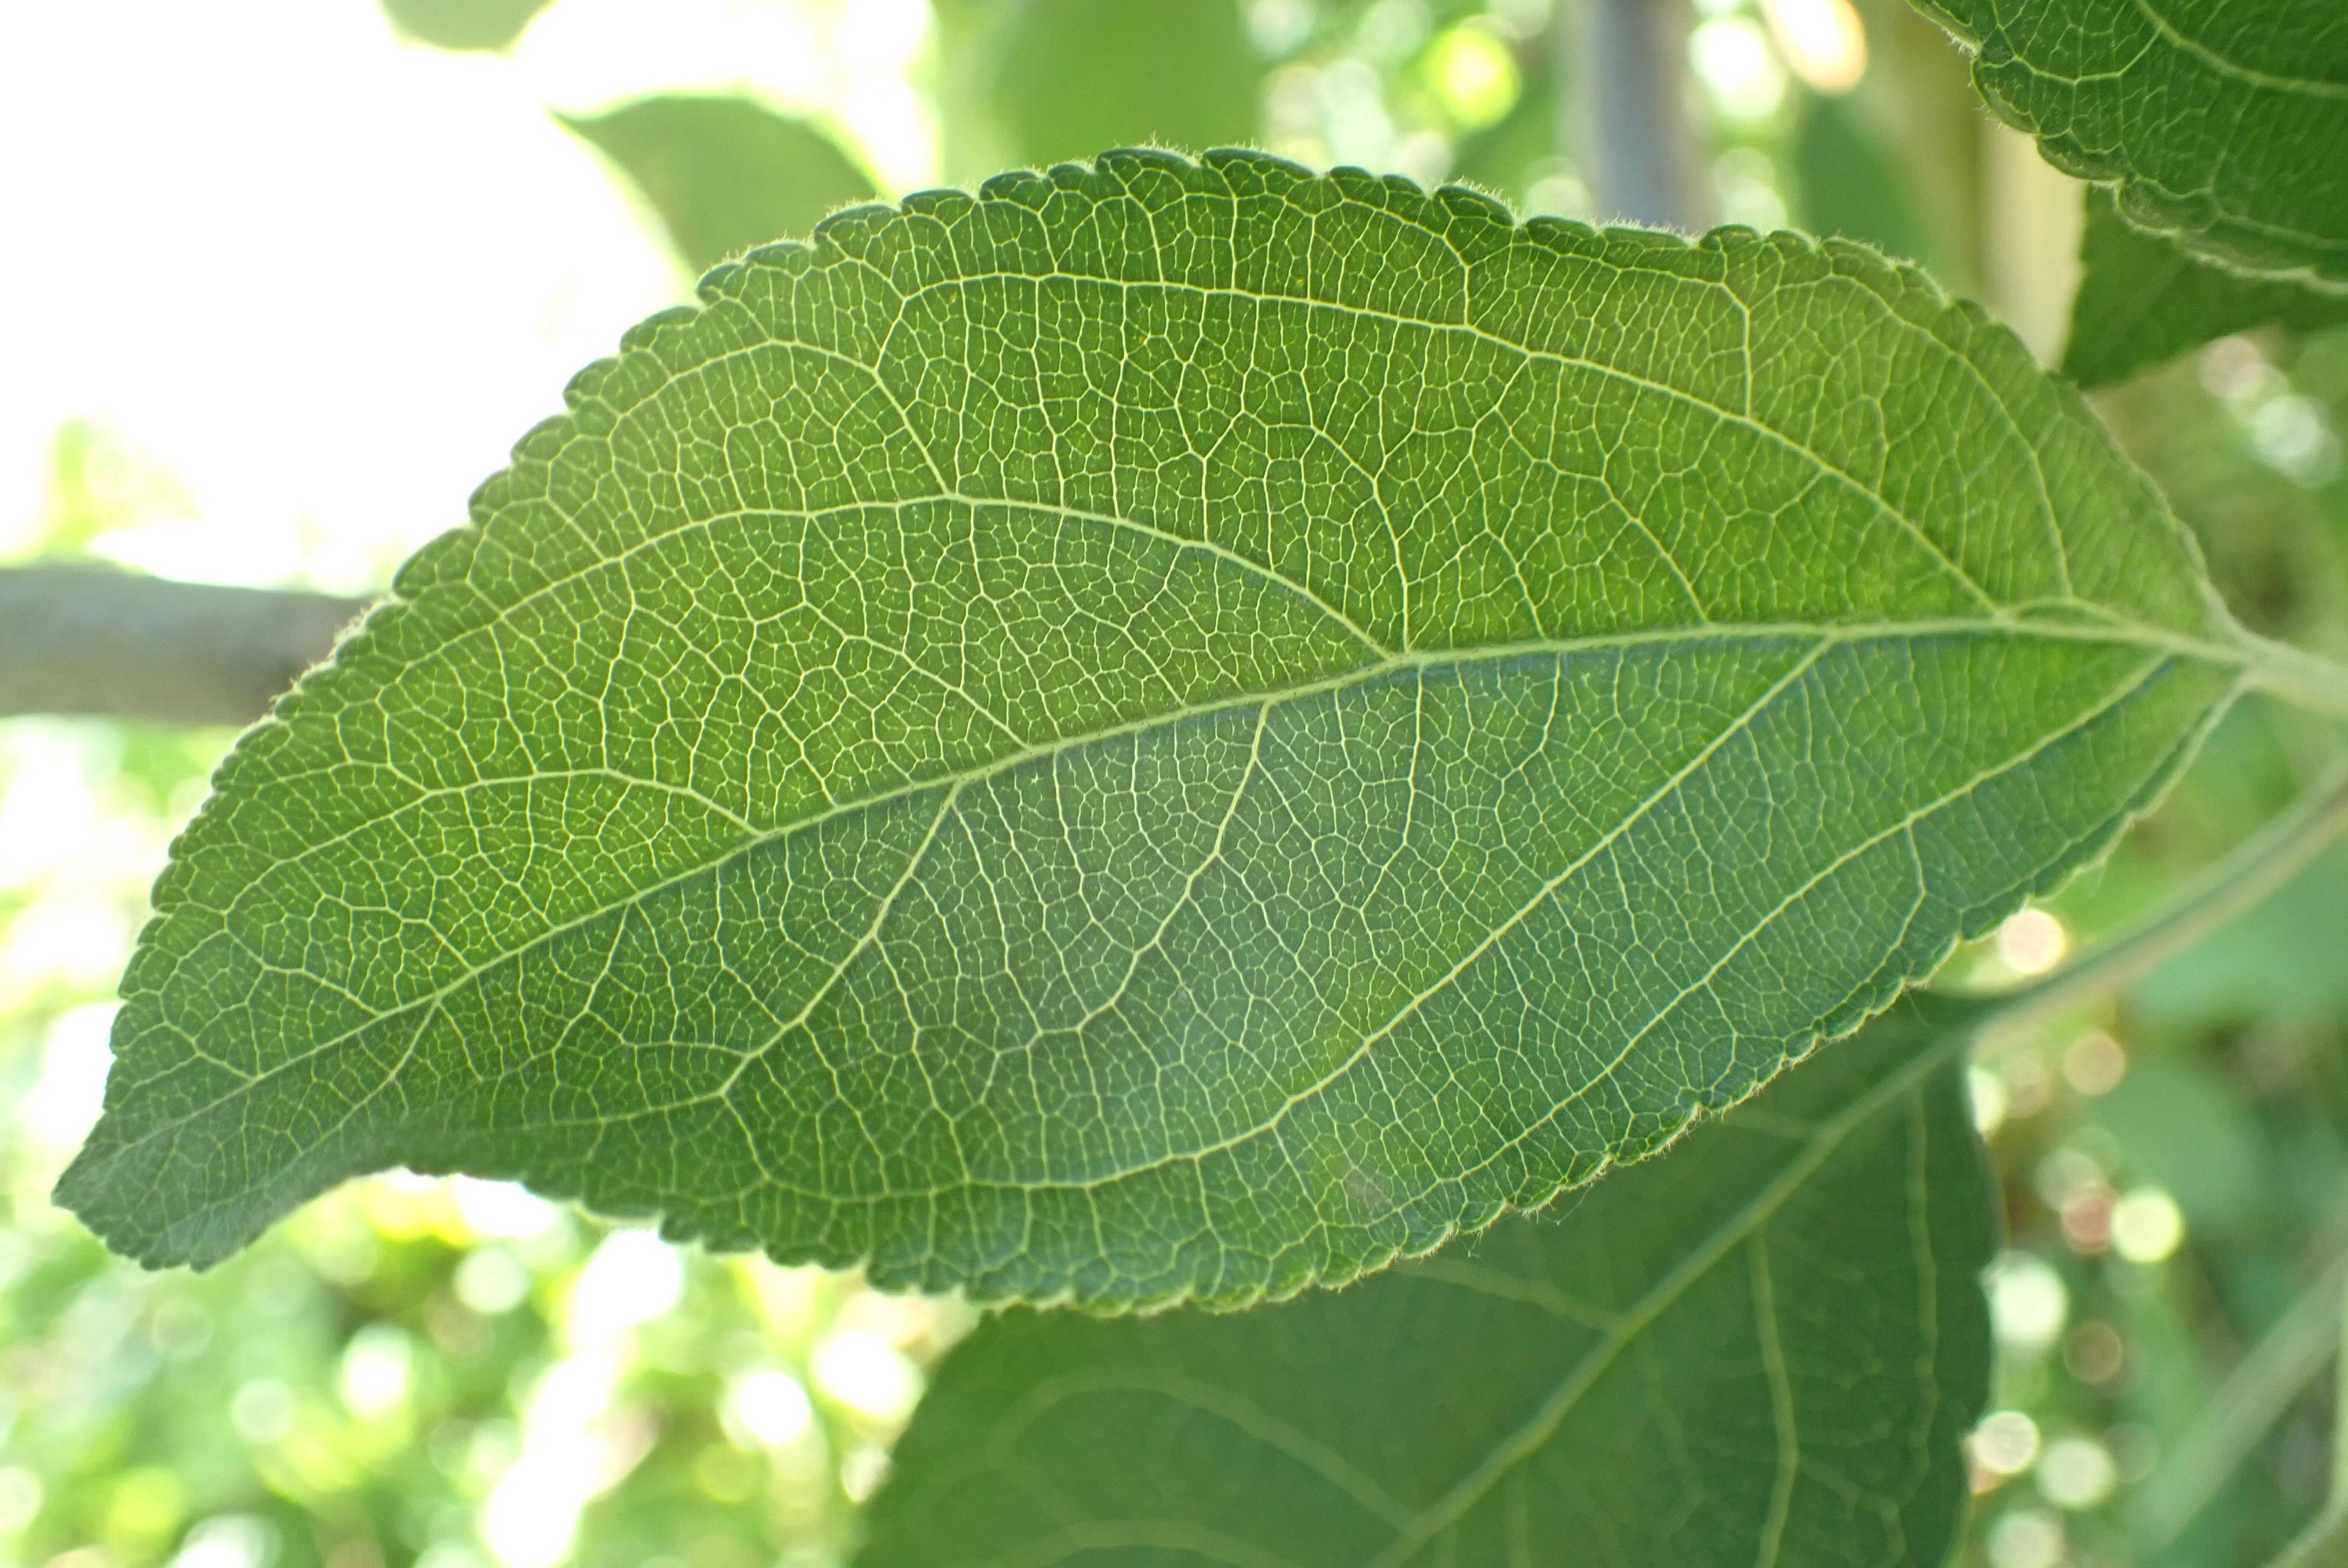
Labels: healthy